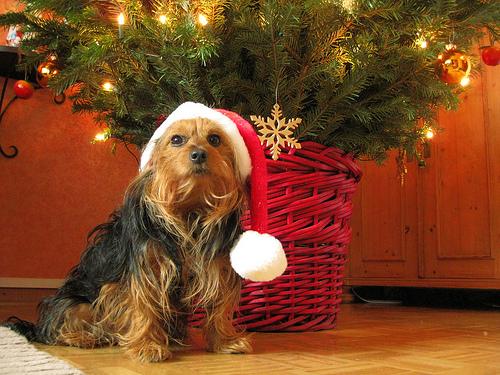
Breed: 202-n000020-Australian_terrier